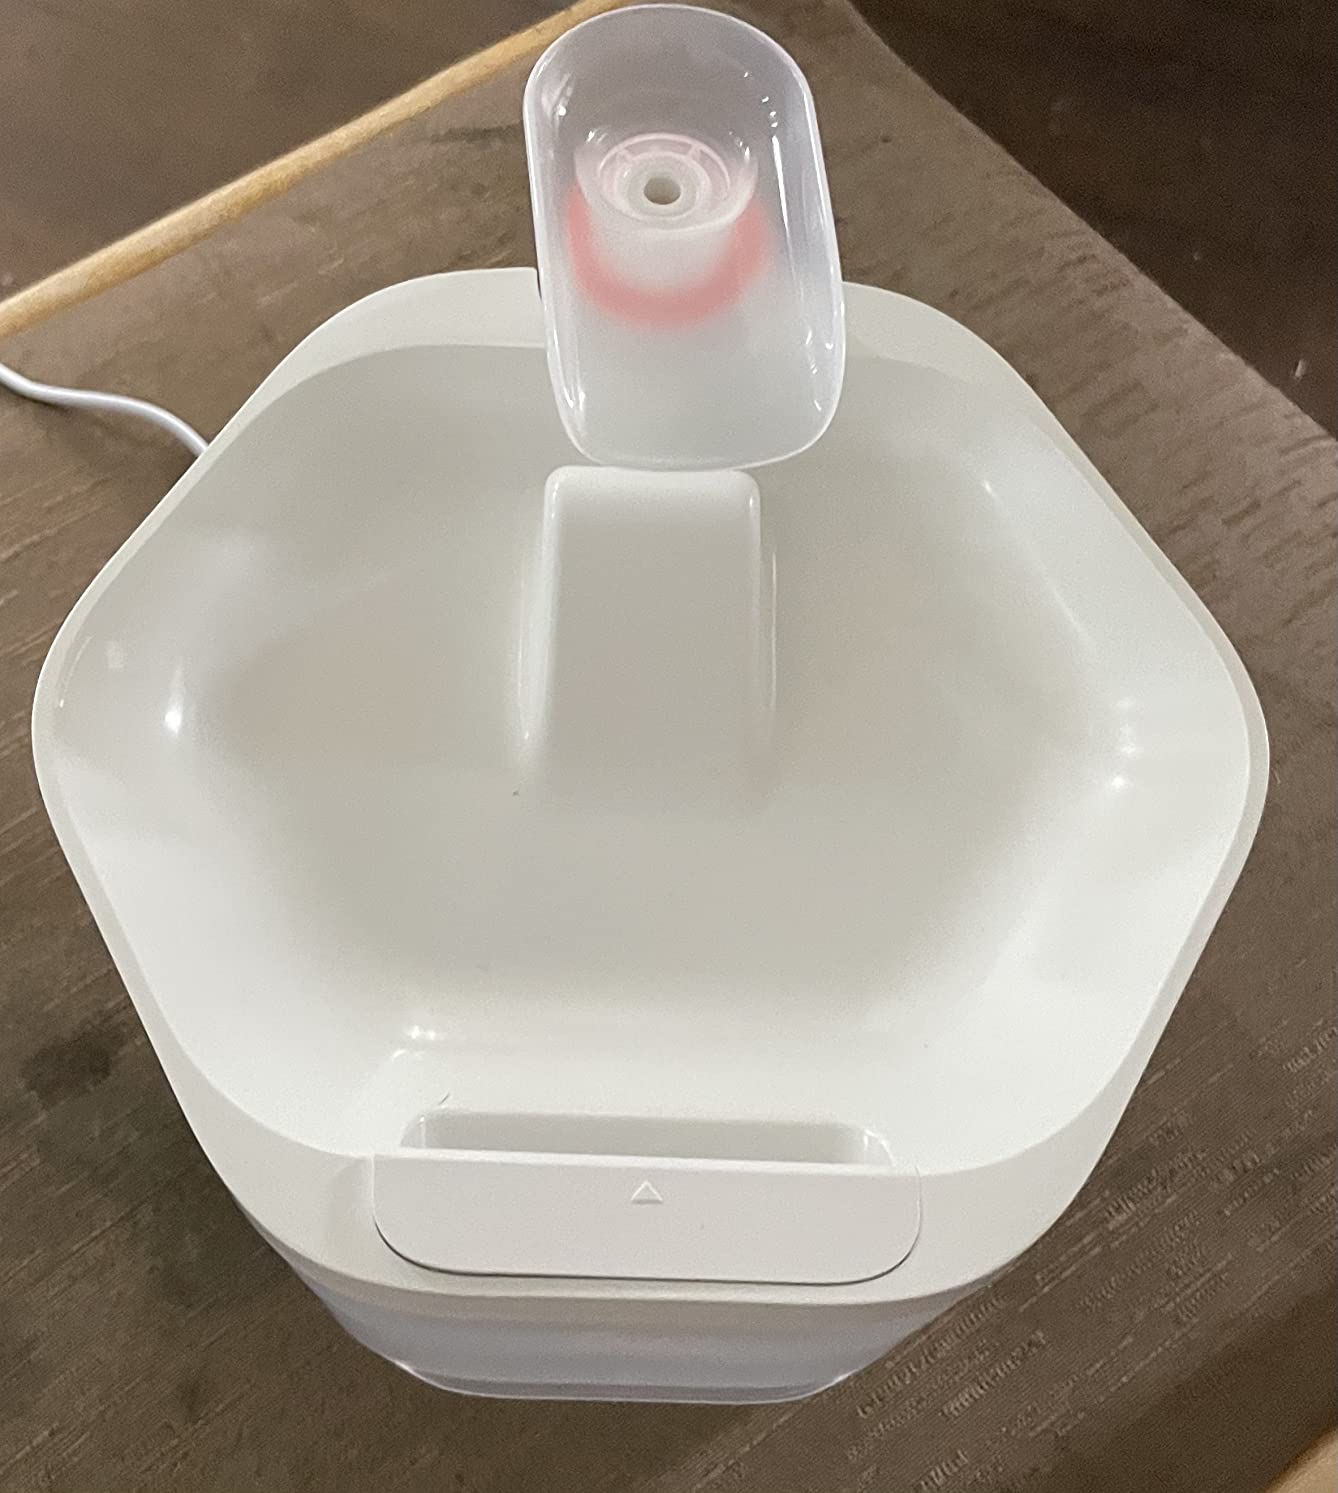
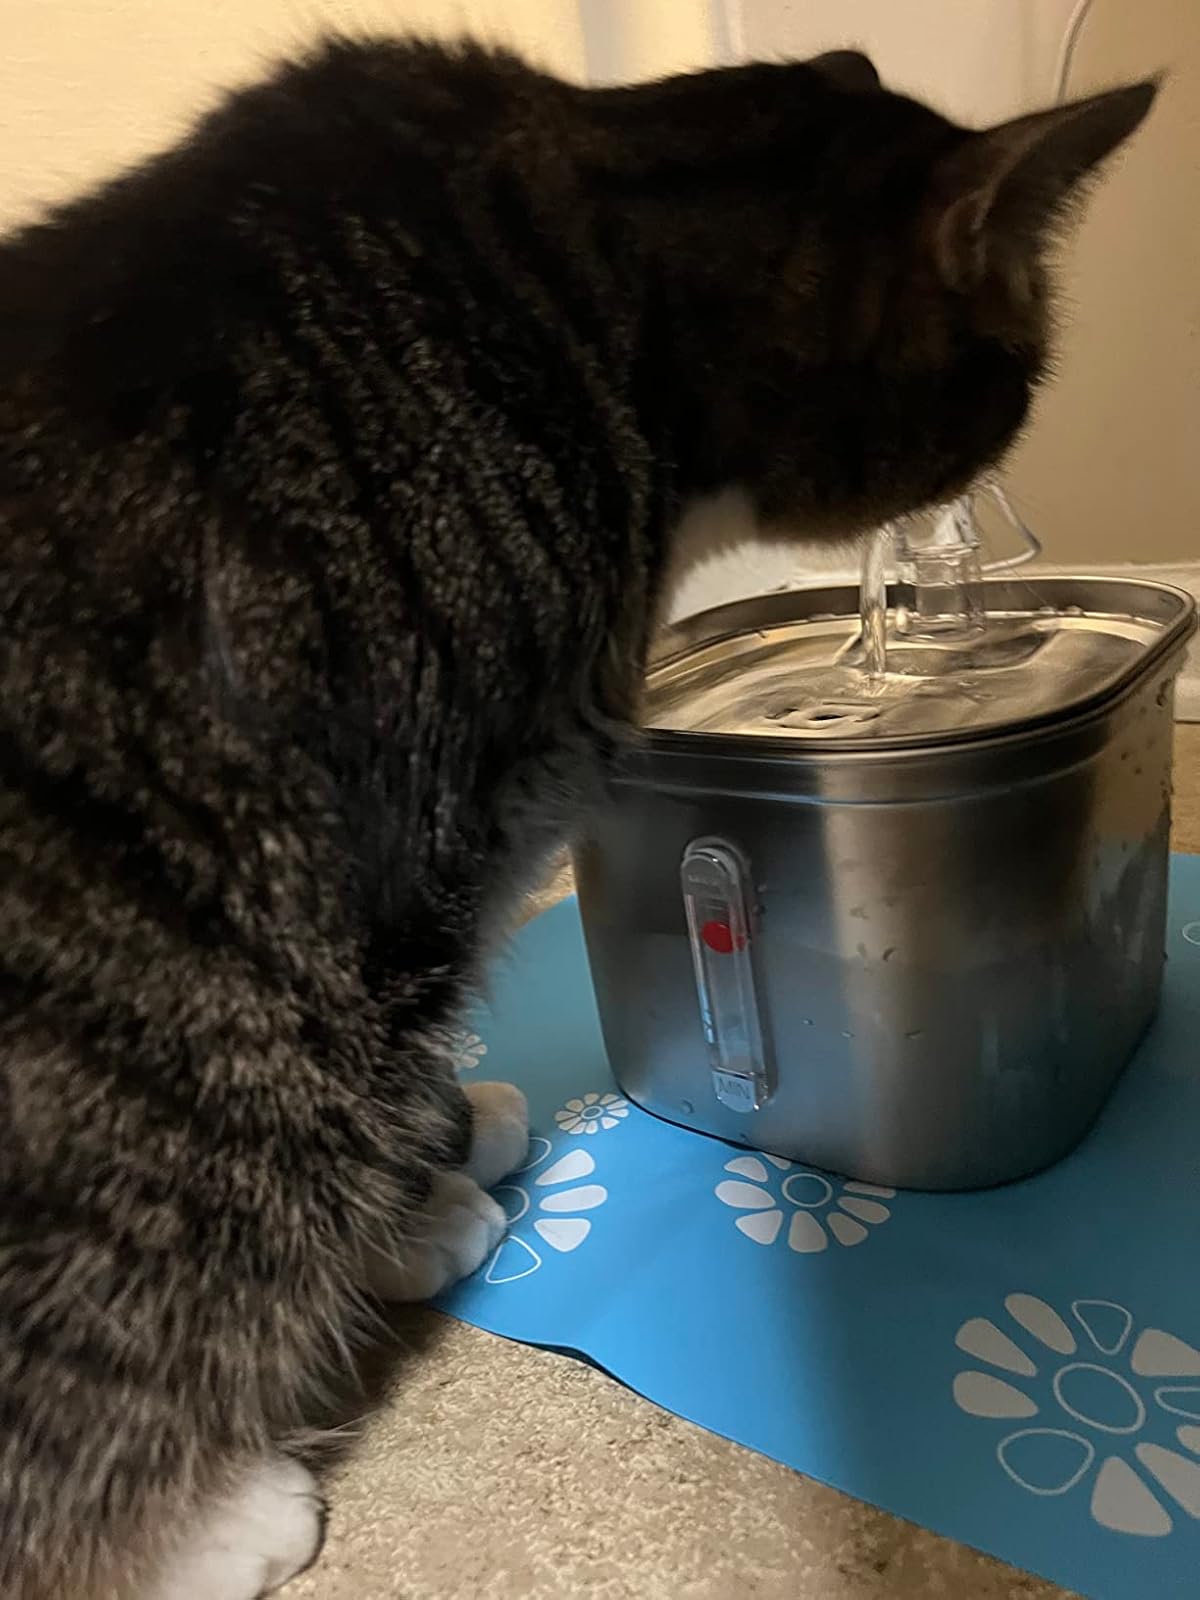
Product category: items_bowl
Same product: no